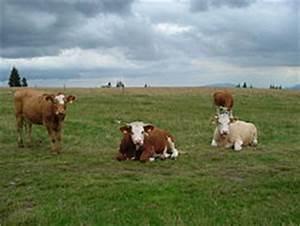
cow